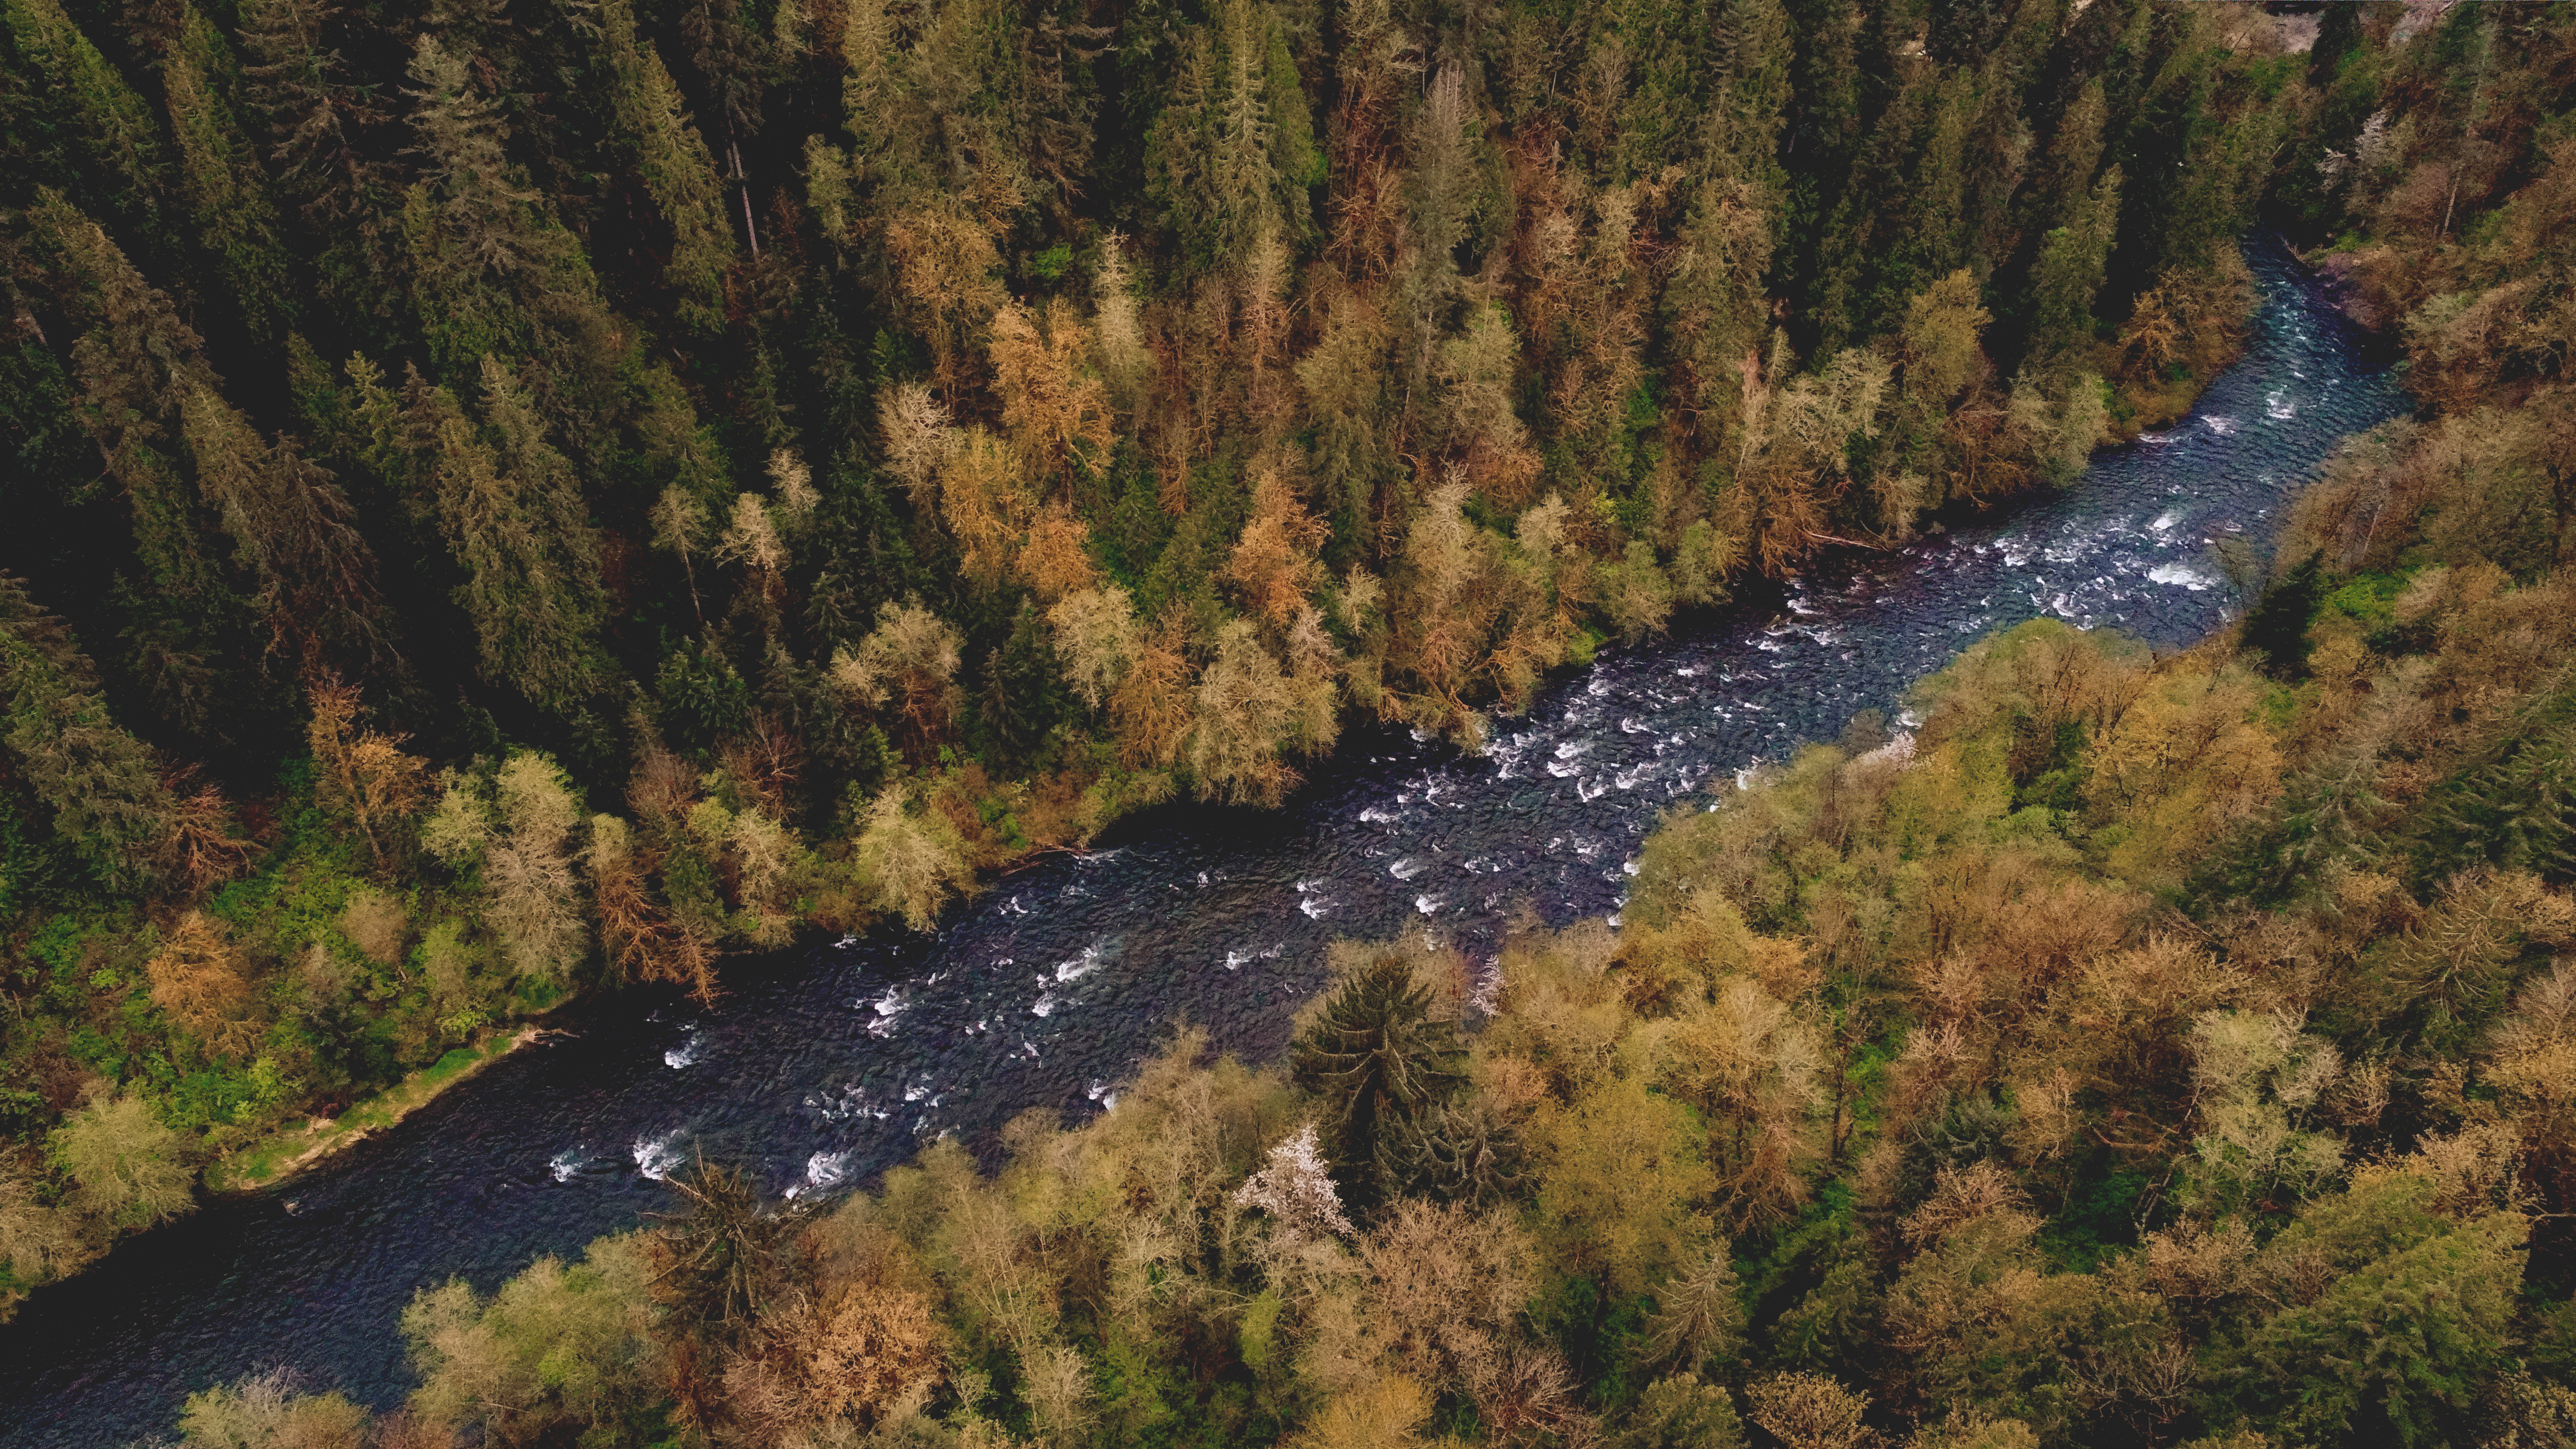
tree, forest, wilderness, mountain, lake, river, valley, stream, reflection, autumn, reservoir, ridge, habitat, loch, ecosystem, tarn, aerial photography, atmospheric phenomenon, geological phenomenon